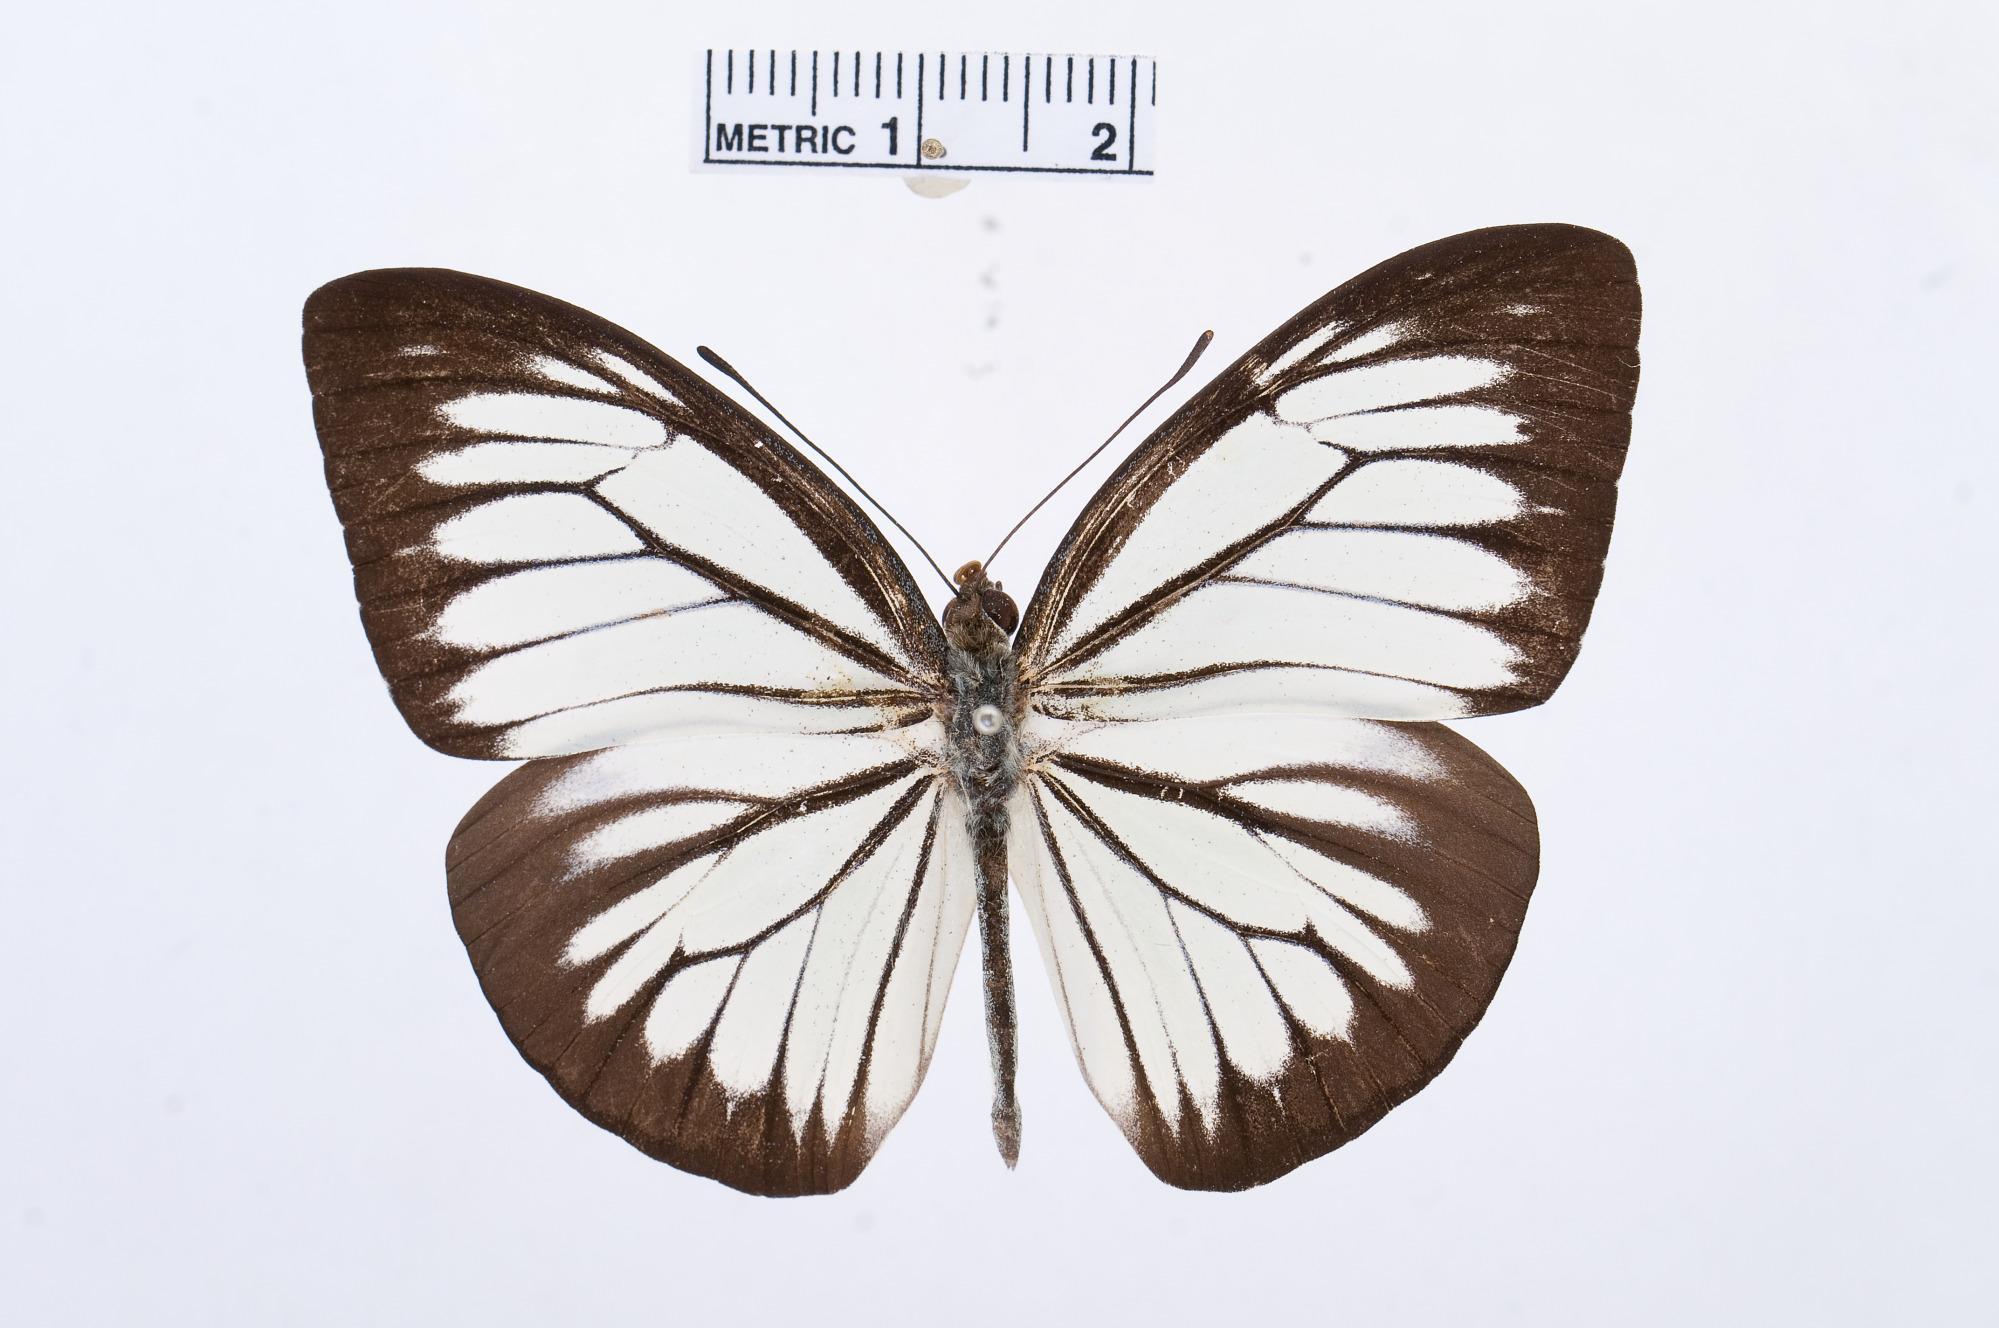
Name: Pareronia valeria
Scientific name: Pareronia valeria
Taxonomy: Animalia, Arthropoda, Hexapoda, Insecta, Lepidoptera, Pieridae, Pierinae